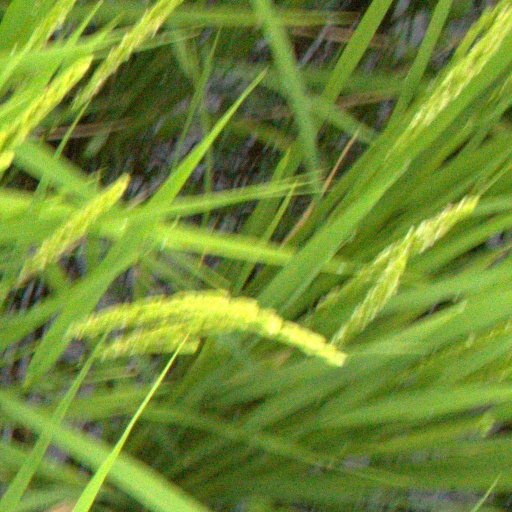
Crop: rice